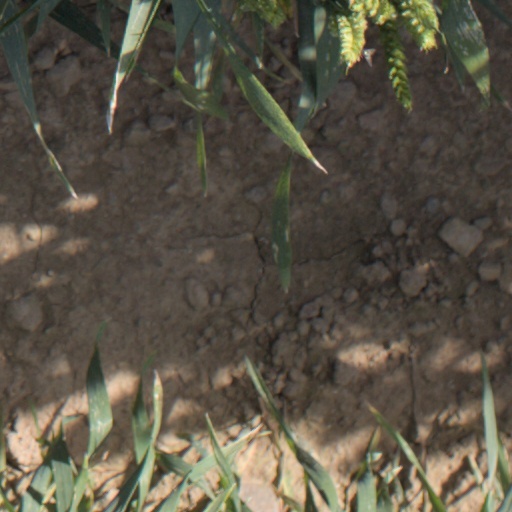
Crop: wheat